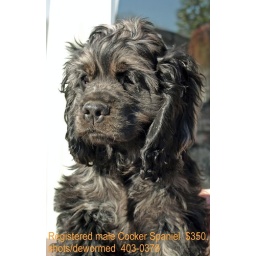
beautiful blue roan male at 4 months whos new home is still near by